Edward S. Bragg

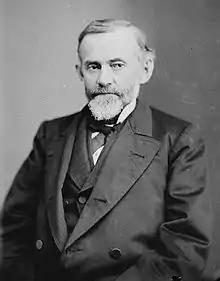
Representative Edward S. Bragg

Edward Stuyvesant Bragg (February 20, 1827June 20, 1912) was an American lawyer, diplomat, and Democratic politician from Fond du Lac, Wisconsin. He served four terms in the U.S. House of Representatives, representing eastern Wisconsin from 1877 to 1883, and from 1885 to 1887, and was one of the leading Democrats in Wisconsin in the latter half of the 19th century. He also had a distinguished military career as a Union Army officer in the American Civil War, leading the 6th Wisconsin Infantry Regiment and later the famous Iron Brigade of the Army of the Potomac, rising to the rank of brigadier general by the end of the war.